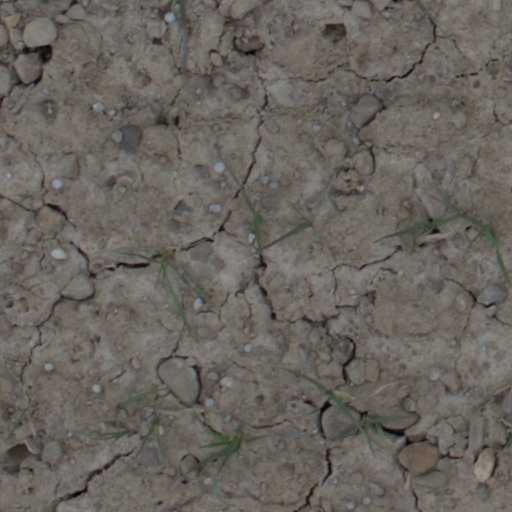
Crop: wheat